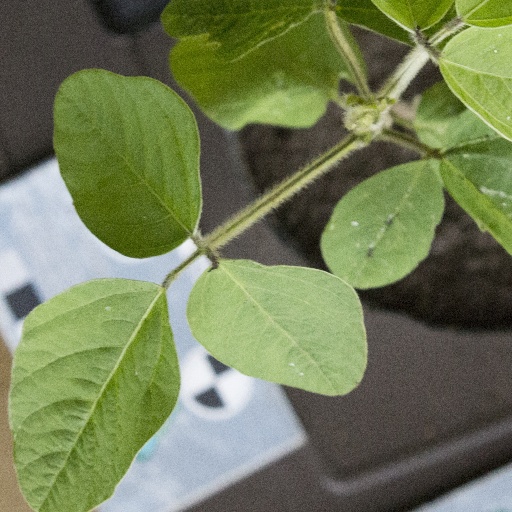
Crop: soybean